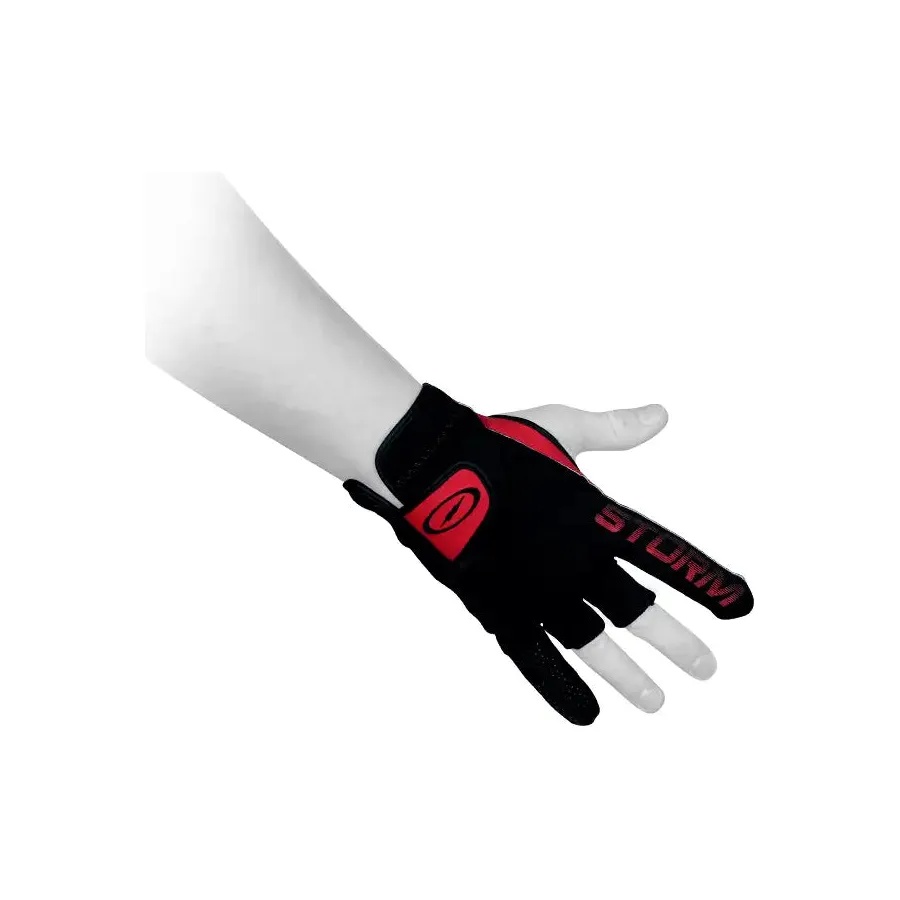
Storm Power Bowling Glove
Revolutionary tenpin bowling glove from Storm, the Storm Power Glove... The innovative removable palm pads on the Storm Power Bowling Glove decrease the amount of space between your hand and the ball, effectively altering the way your ball rolls for the better. Add axis rotation in an instant for that commanding ball motion you've always wanted. 3 different sized pads included: Small - 7/16" Medium - 1/2" Large - 5/8" NOTE: ﻿Left hand gloves are special order, approx 7 working days extra to deliver. Features Long-Laster construction Embroidered logo Designed for superior performance and function Embroidered logo
Brand: Storm
Category: Sporting Goods > Indoor Games > Bowling > Bowling Gloves